Interstate 81 in Virginia

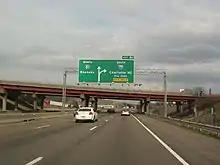
I-81 northbound at the northern end of the I-77 concurrency

Upon entering Wythe County, I-81 continues to an interchange with the northern terminus of SR 90 north of the town of Rural Retreat, before reaching a northbound cars-only rest area and passing southeast of the Wythe Raceway. Past the racetrack, the freeway travels northeast to a northbound exit and southbound entrance with US 11, located west of the town of Wytheville, the county seat of Wythe County. Inside the town limits of Wytheville, I-81 meets an interchange with the northern terminus of US 21 and US 52, where southbound US 52 joins the freeway in a wrong-way concurrency, before it reaches its southern junction with I-77, which heads north from the highway toward Bluefield and Charleston, West Virginia, at a trumpet interchange.